Spring Garden, Philadelphia

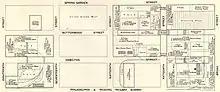
1903 plan of Baldwin Locomotive Works.

The former diagonal street York Avenue, a short section of which survives in Center City, formerly ran from Spring Garden to Fifth Street near Market Street and during the mid 19th century served as a major commuter route for residents of the Spring Garden District who worked in what was then the central business district of Philadelphia.